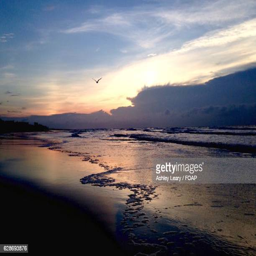
view of a beach at sunrise